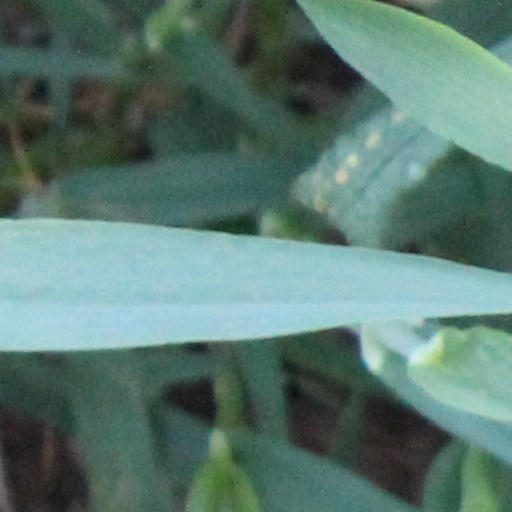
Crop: wheat